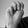
ASL letter: M